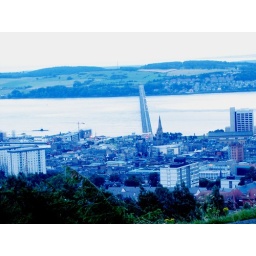
Taken from the summit of Dundee Law looking out along the road bridge over to Fife. City of Dundee in foreground